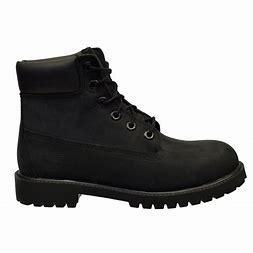
Brand: Timberland
Model: 6 Inch Nubuck